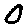
Label: 0